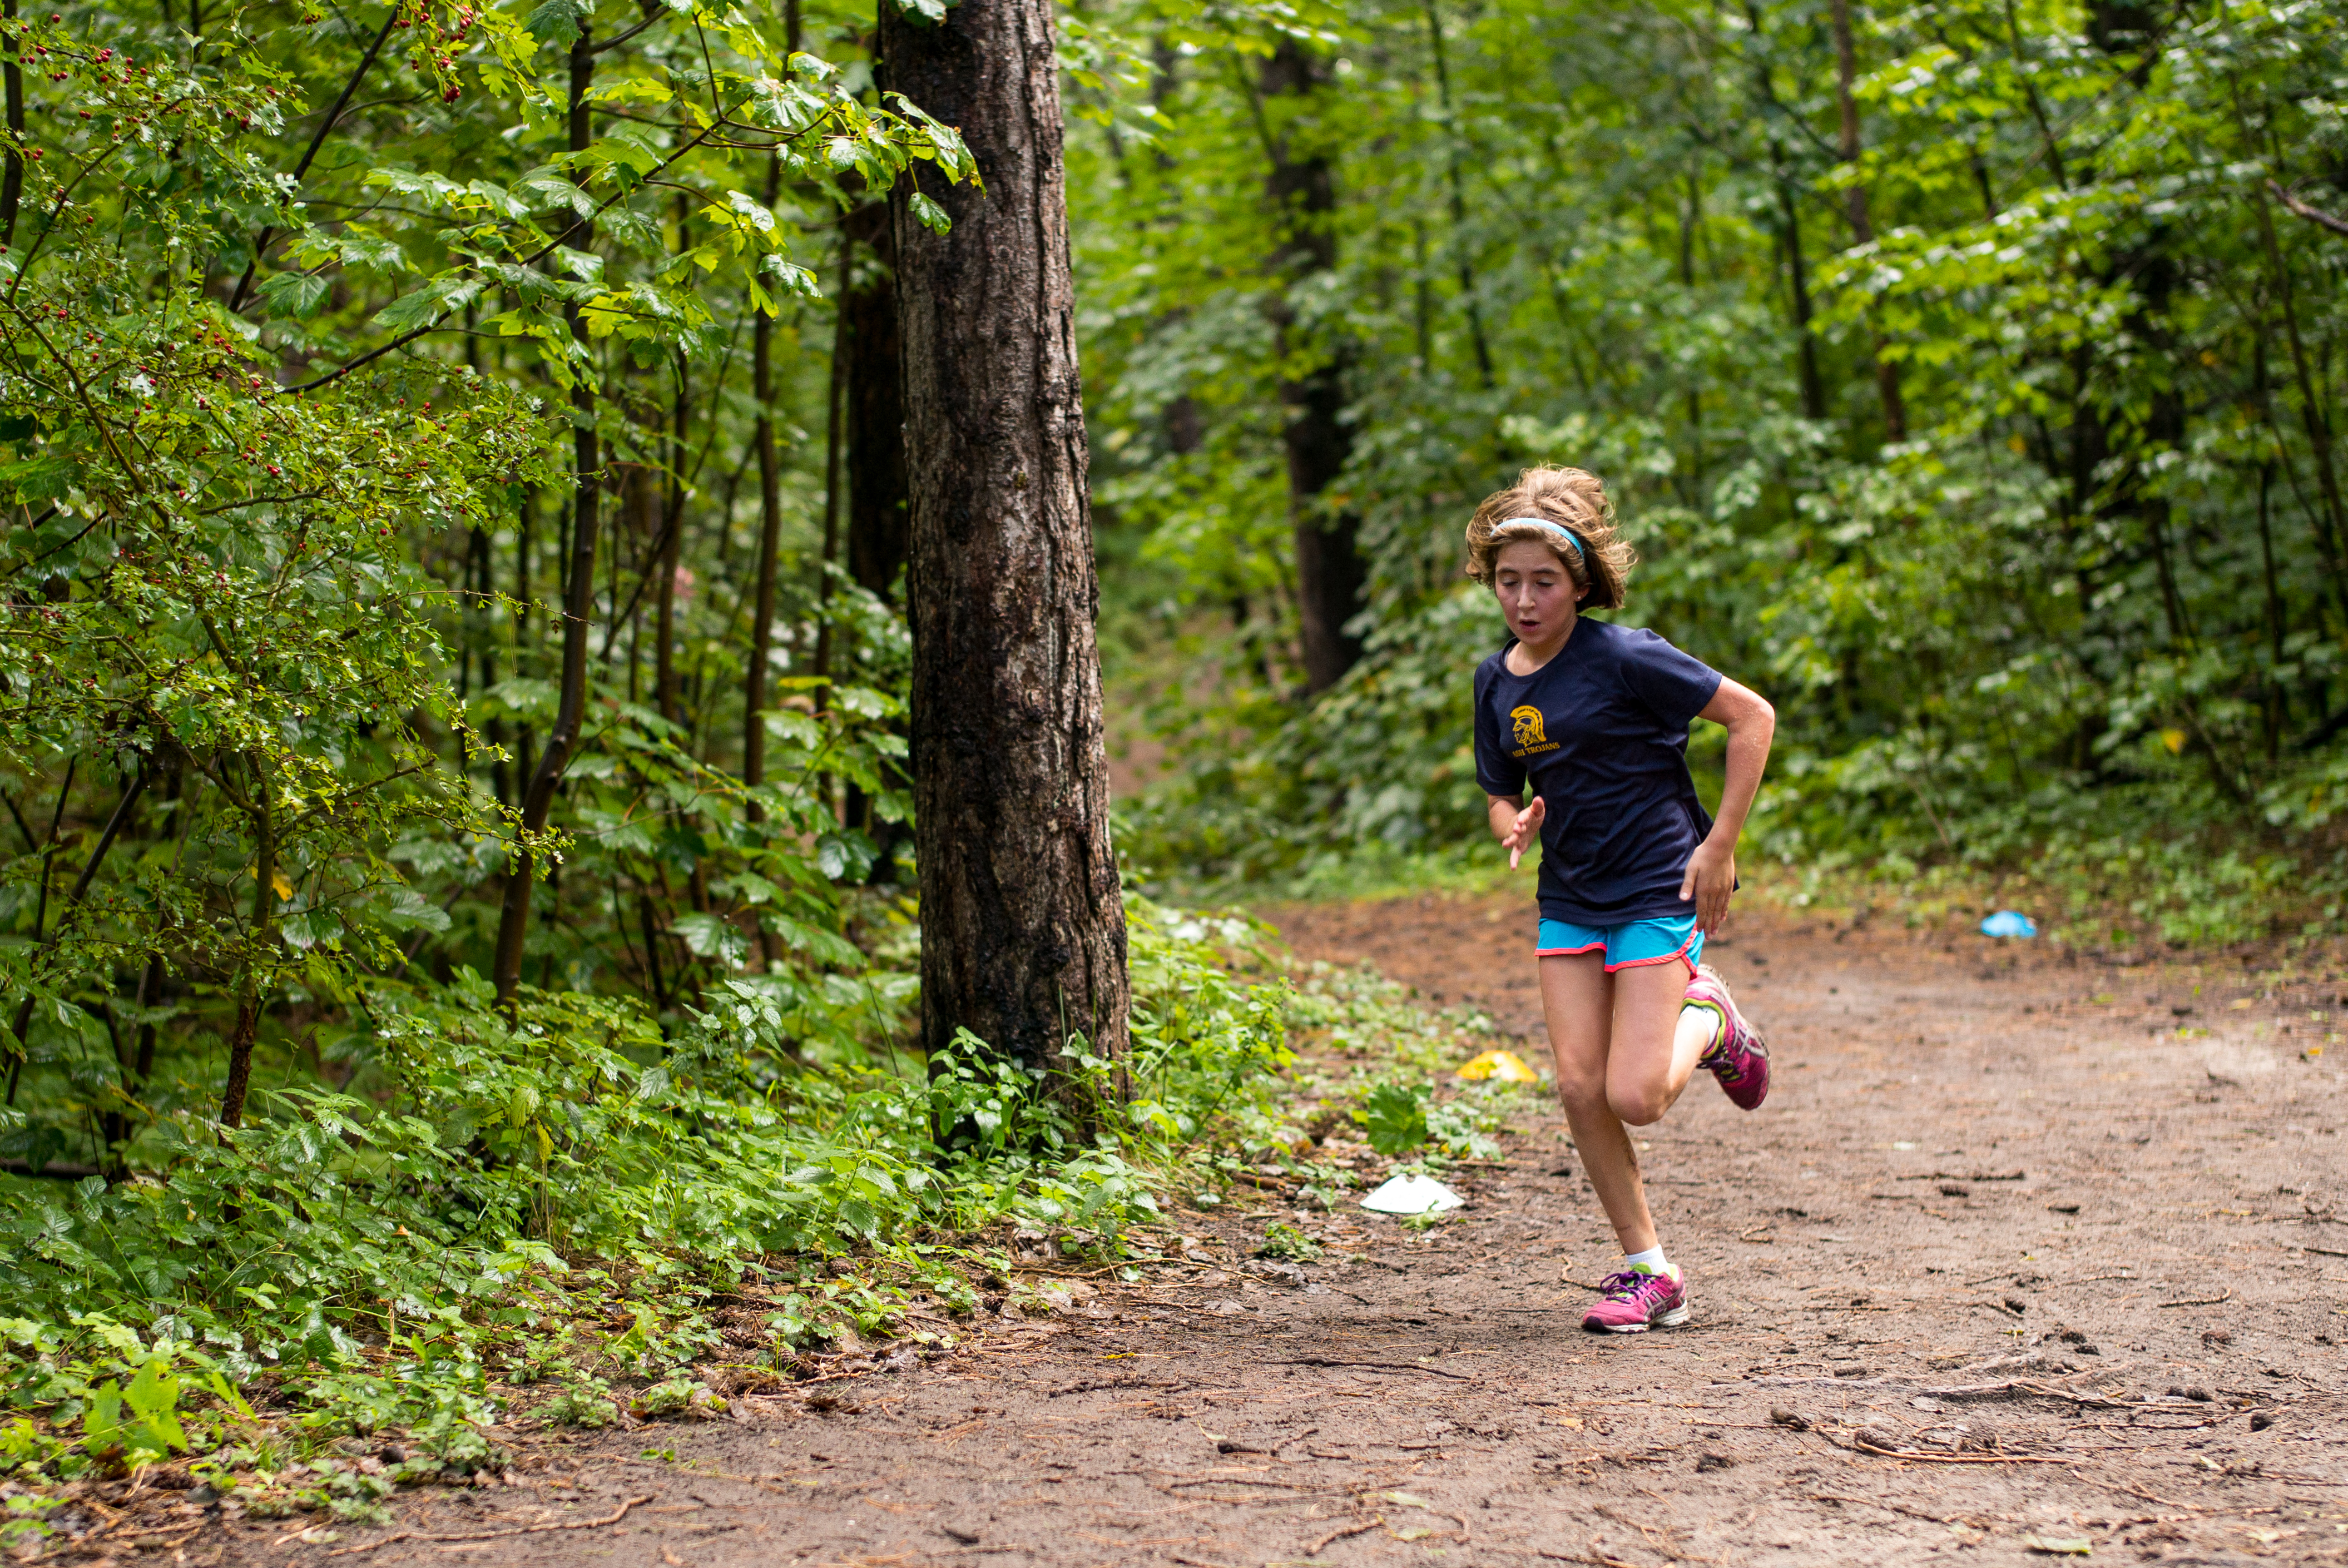
person, trail, running, recreation, jogging, sports, woodland, endurance, mountain biking, physical exercise, outdoor recreation, human action, ultramarathon